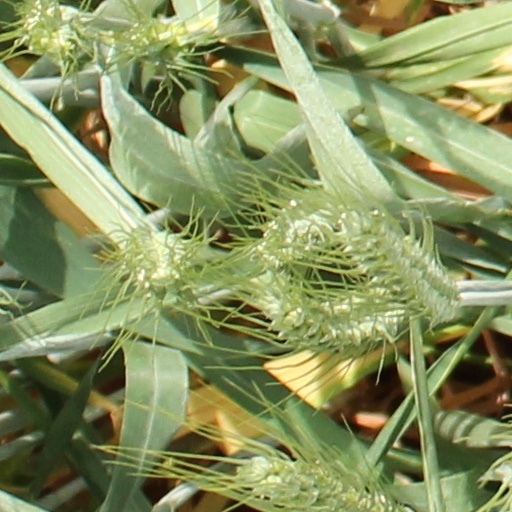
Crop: wheat